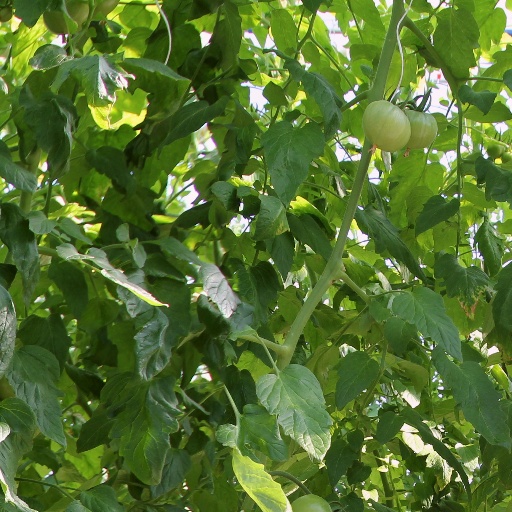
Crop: tomato